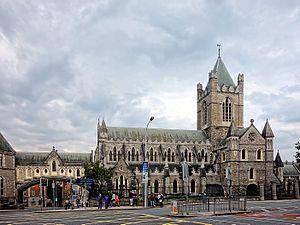
Christ Church Cathedral, Dublin.